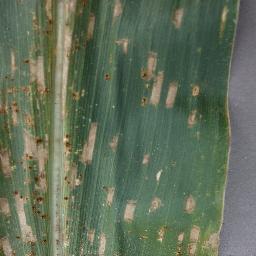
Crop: corn
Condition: (maize)_cercospora_spot_gray_spot